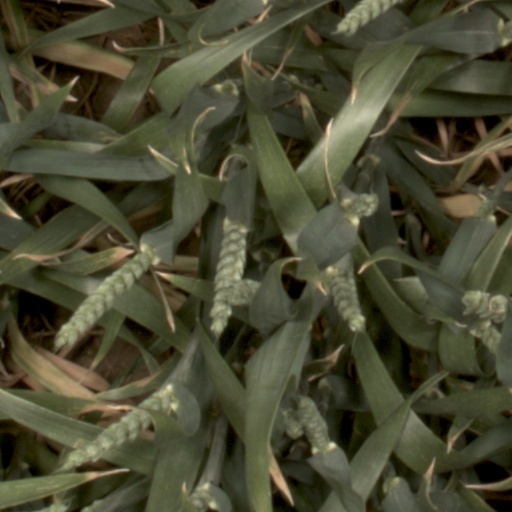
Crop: wheat